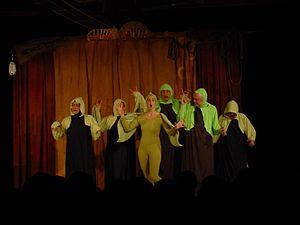
Le Théâtre Prezewodowski est l'un des plus anciens théâtres d'Amérique du Sud. Il a été construit en 1883 dans la ville d'Itaqui au Brésil.